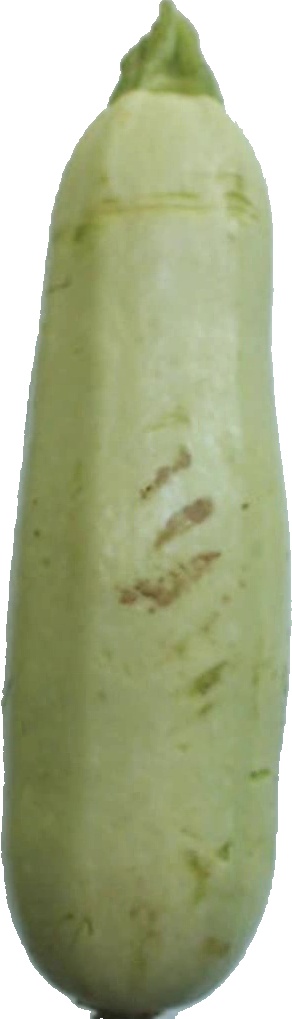
Label: zucchini_1